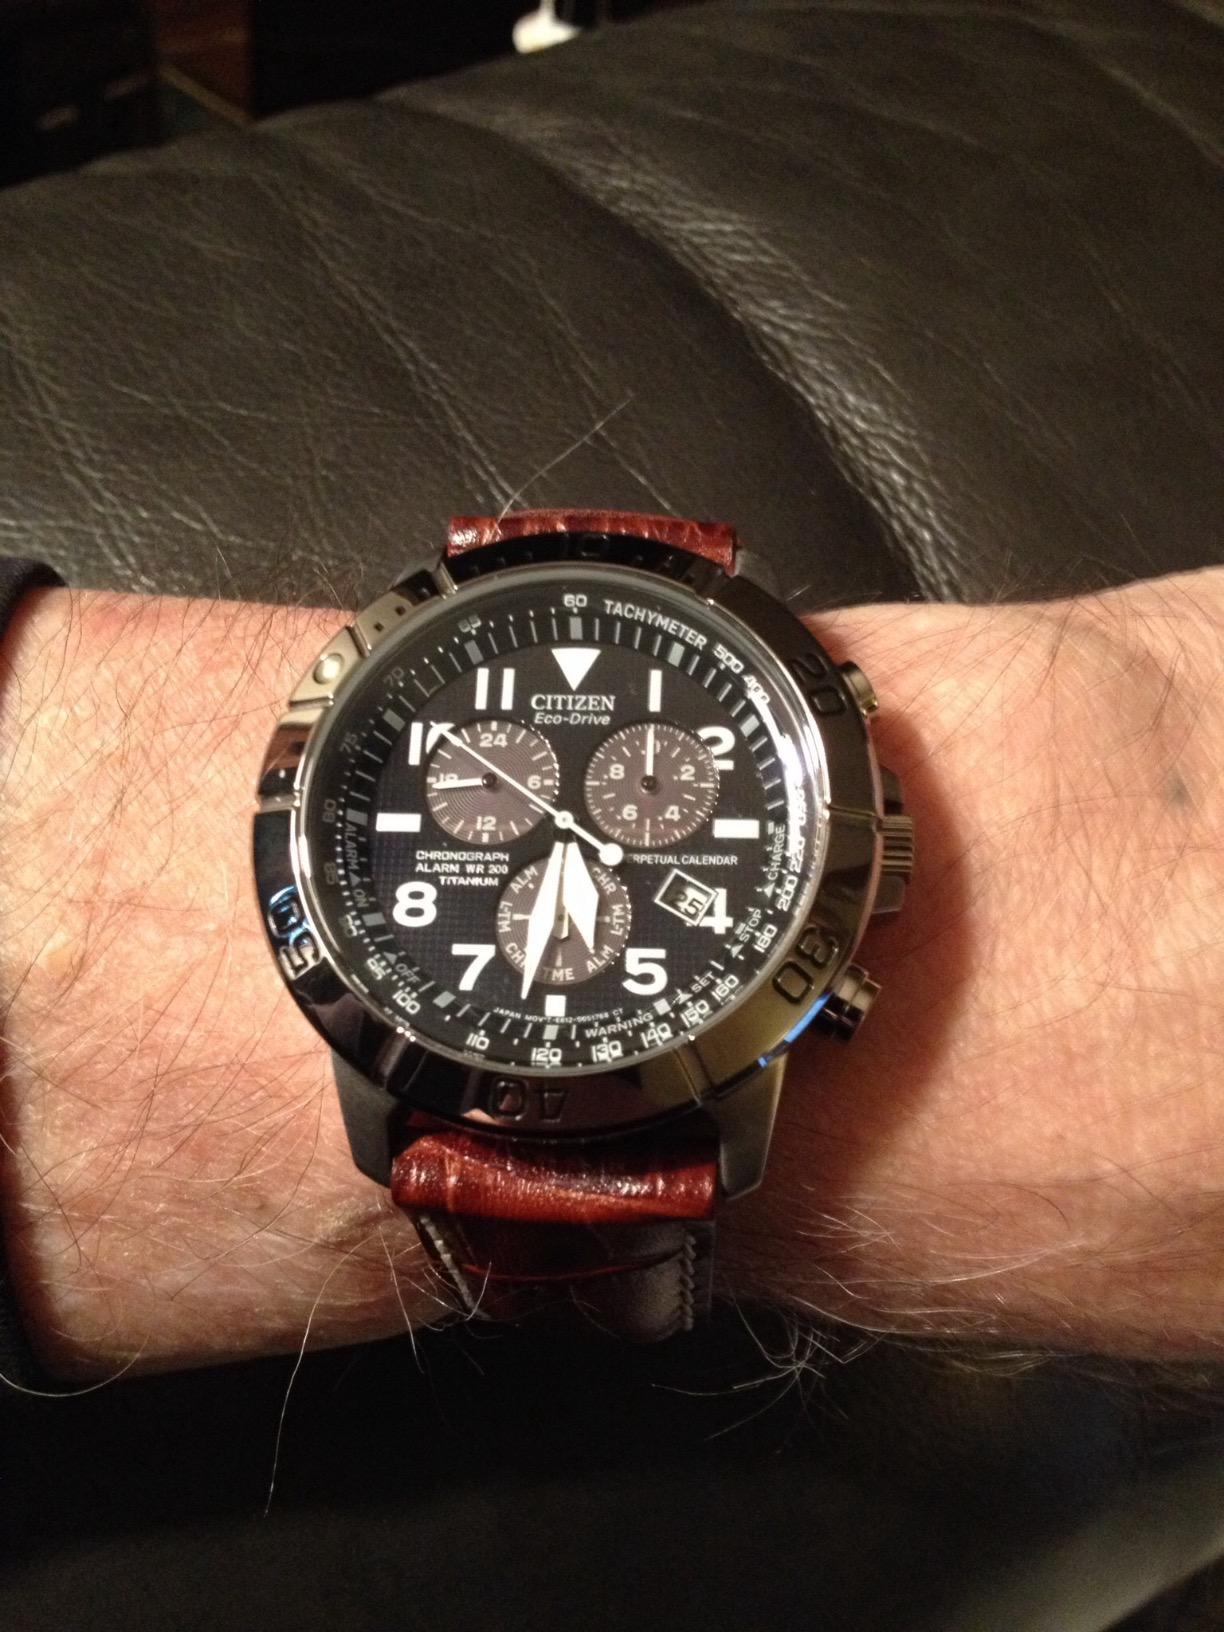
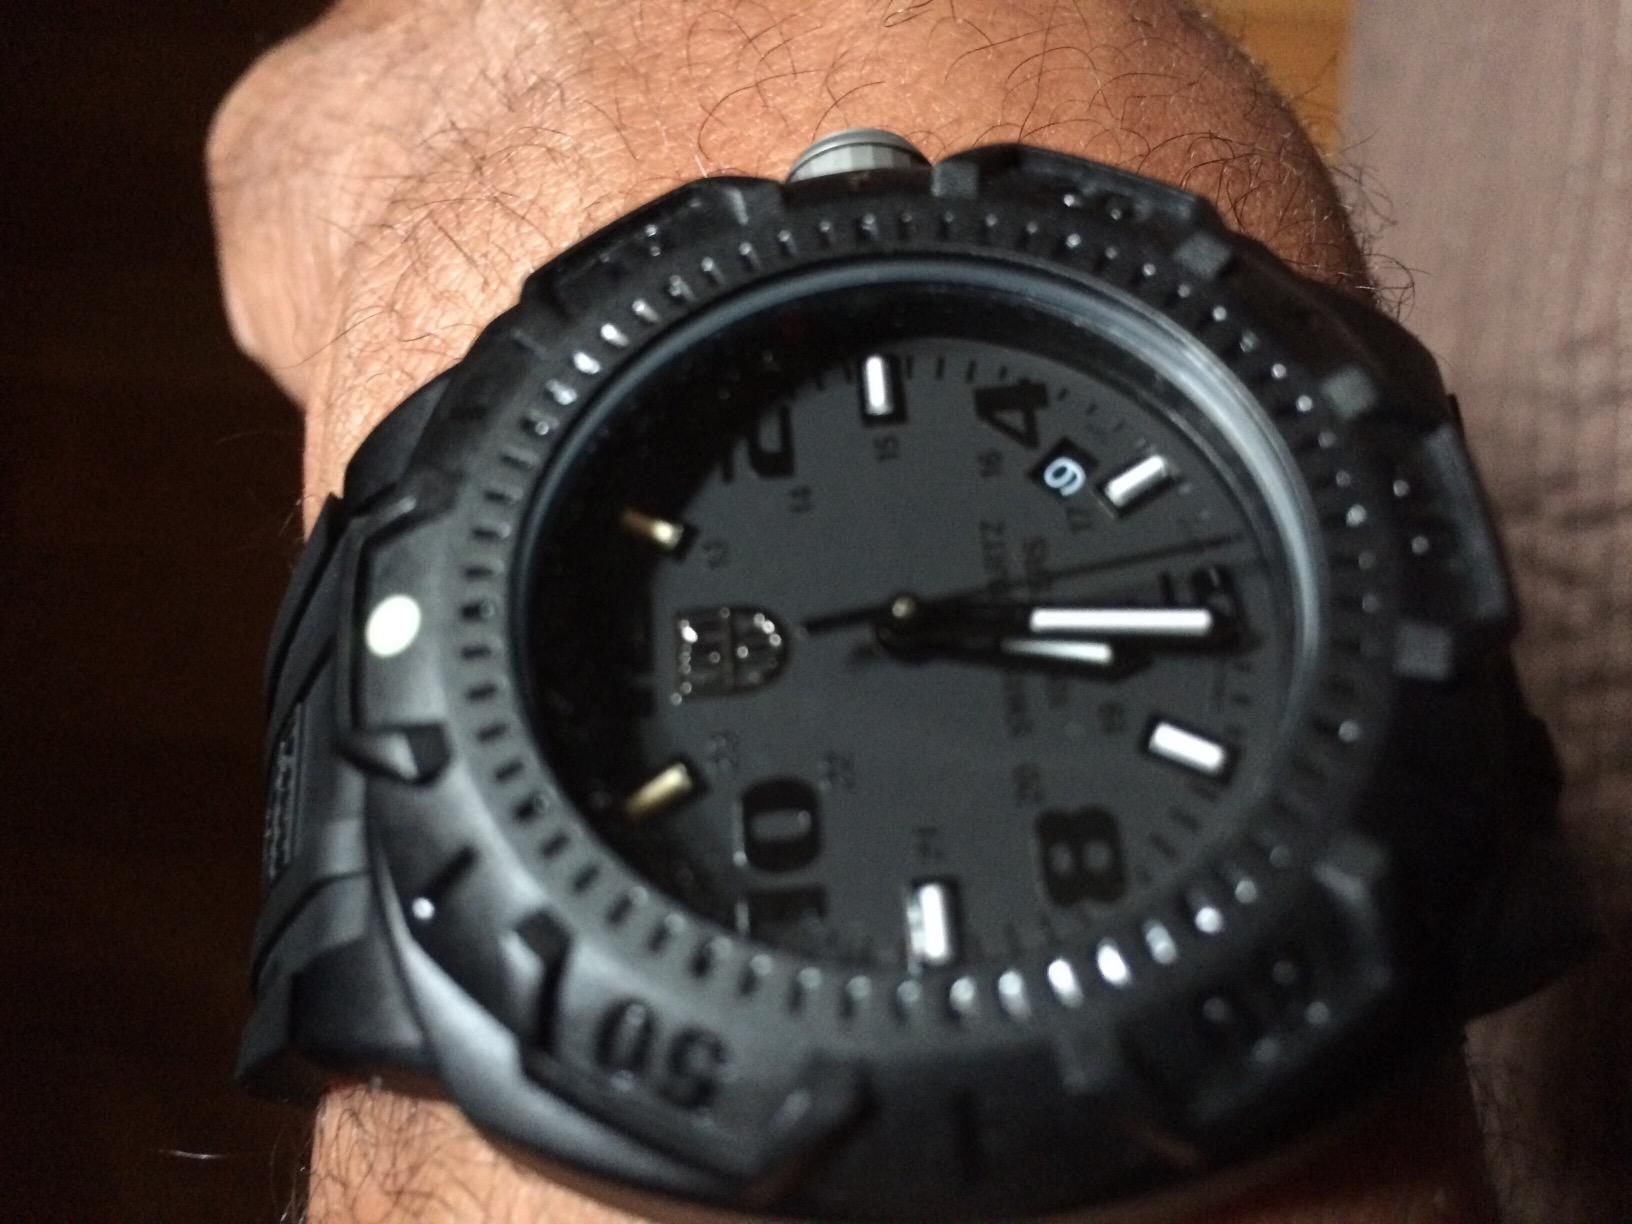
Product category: accessories_watch
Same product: no